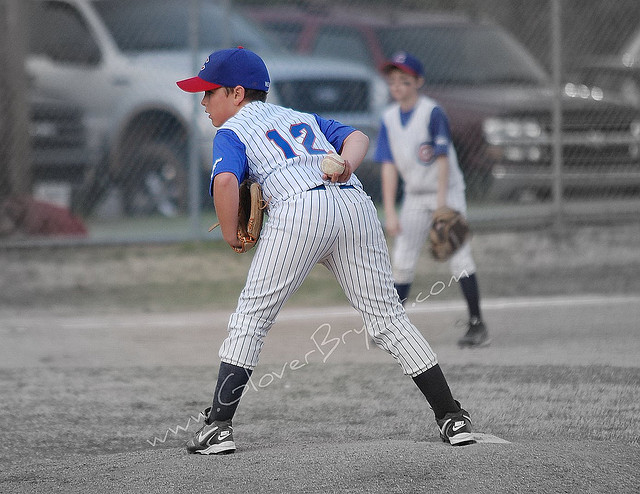
cậu bé đội nón tím cầm quả bóng chày đang đứng trên sân chơ đợi